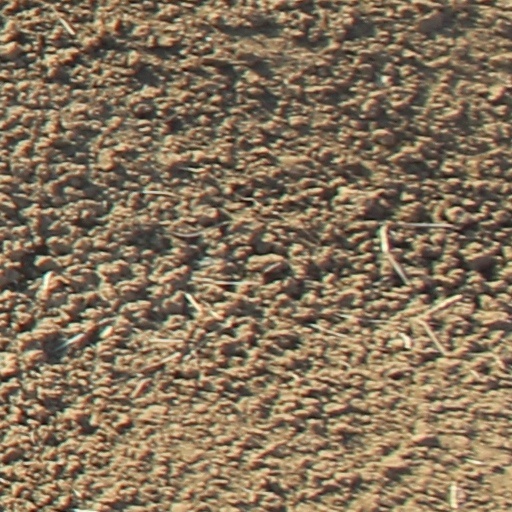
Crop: wheat